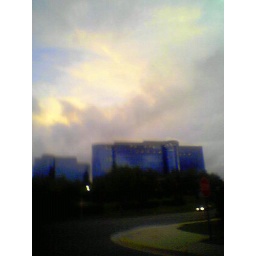
the office building by the courthouse where the New York law firm has a trial office set up.